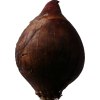
Label: red_onion